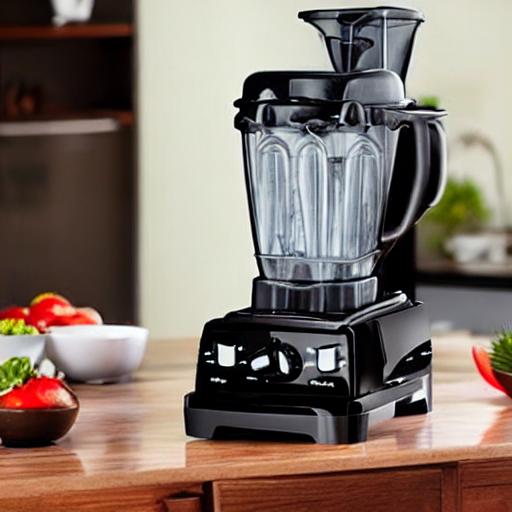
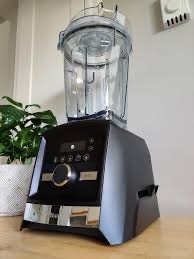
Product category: items_blender
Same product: no